County Road 492 (Marquette County, Michigan)

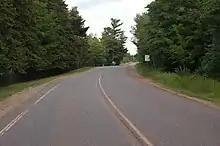
Photograph of CR 492

CR 492 intersects M-35 near Eagle Mills Location. M-35 approaches the county road from the north before it turns east to run concurrently with CR 492. The two roadway designations cross a rail track before M-35 separates and turns south; traffic along the state highway must yield the right-of-way to traffic on the county road in the process. Eagle Mills is the location of the main LS&I rail yard and the former Pioneer Pellet Plant, the first such iron ore pelletizing plant in the country. CR 492 curves away from this industrial area to the northeast. The roadway crosses Morgan Creek and enters the Morgan Heights area on the border of Negaunee Township and Marquette Township. This is the site of the first tuberculosis sanatorium in the Upper Peninsula built in 1911; the facility is said to have been haunted before the main buildings were torn down around 2002. The road continues east through forested lands in Marquette Township, rounding Dead Man's Curve and running downhill into the Morgan Meadows area. CR 492 passes a convent of the Sisters of St. Paul de Chartres before entering a residential area. The road curves north past these subdivisions, meeting the western end of CR 500 (Grove Street). Further north, CR 492 intersects Brookton Road before the western segment terminates at US 41/M-28 in the middle of Marquette Township's commercial corridor.